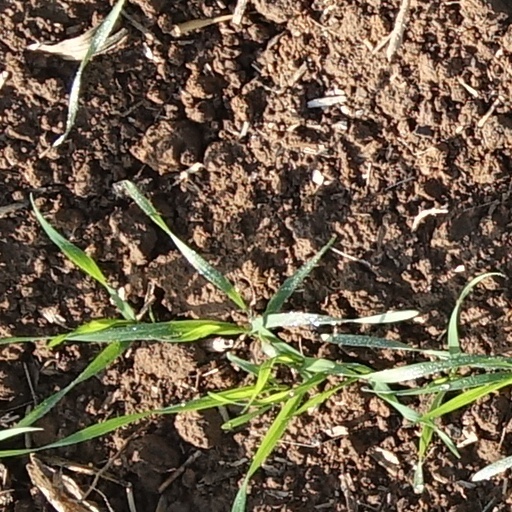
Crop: wheat